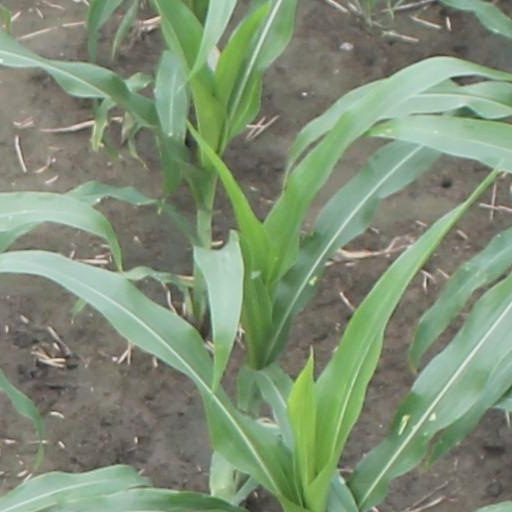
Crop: maize; corn